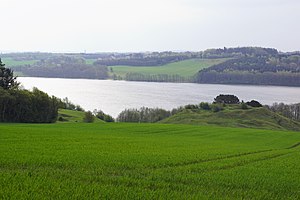
Fussing Sø
Fussing Sø set fra nord
Fussing Sø vest for Randers
Fussing Sø er en langsø i Østjylland beliggende tæt ved Fussingø, 10 km vest for Randers. Søen hører med sine 220 ha, 3,6 km længde og 29 meters dybde til blandt de større søer i Danmark.